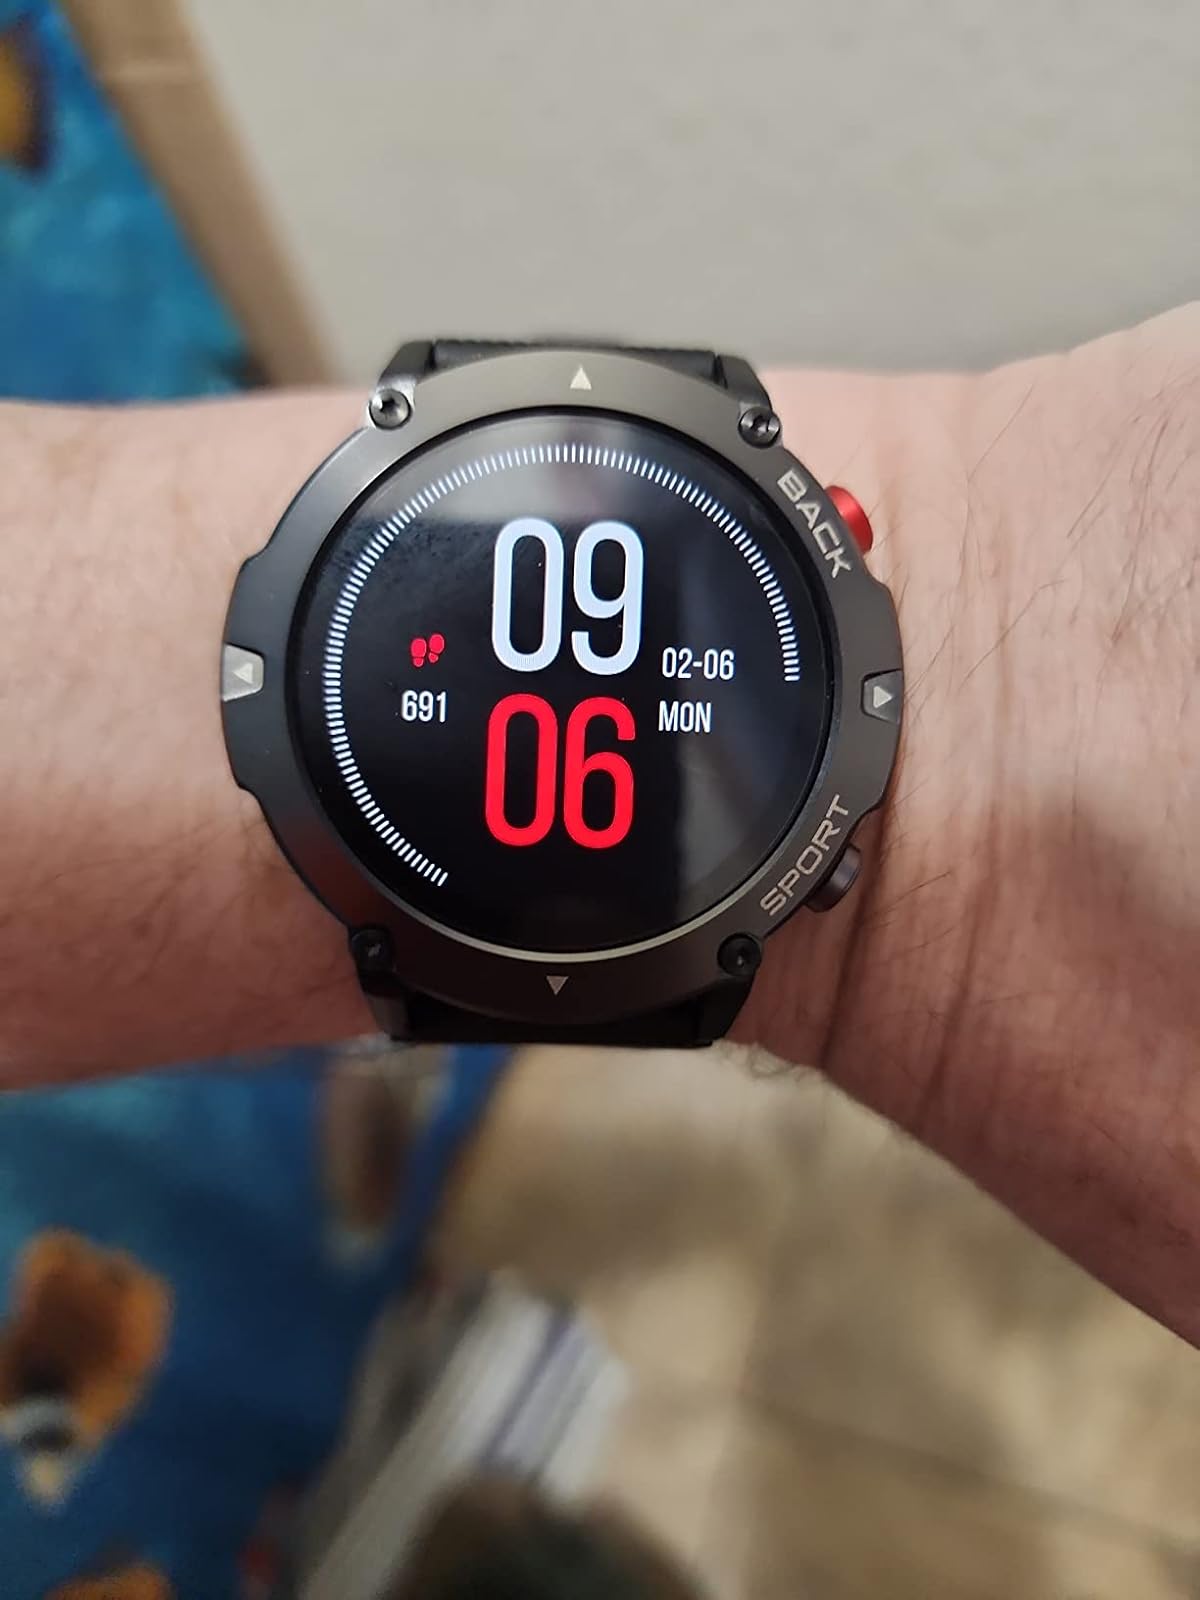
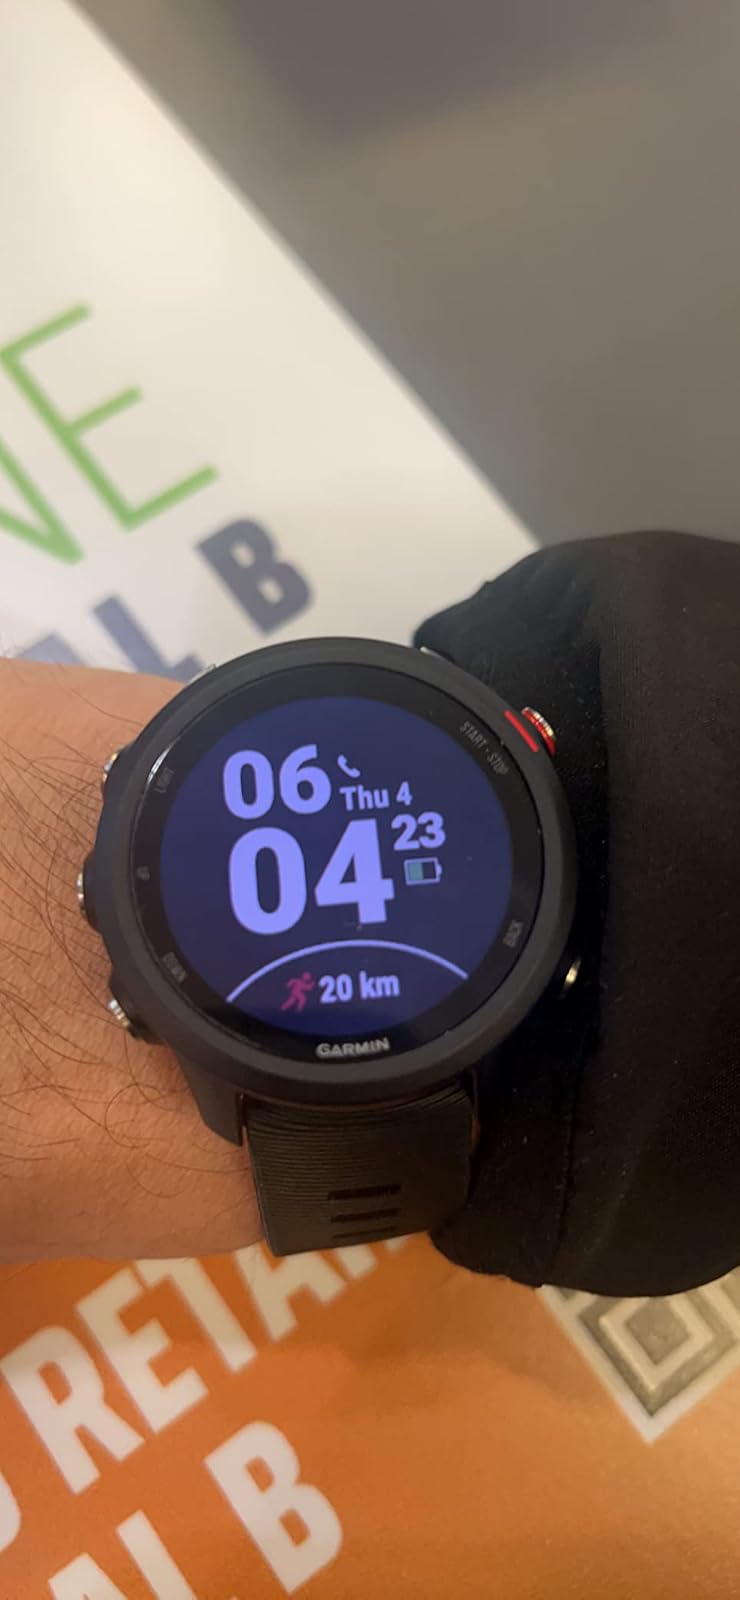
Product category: smartwatch
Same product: no